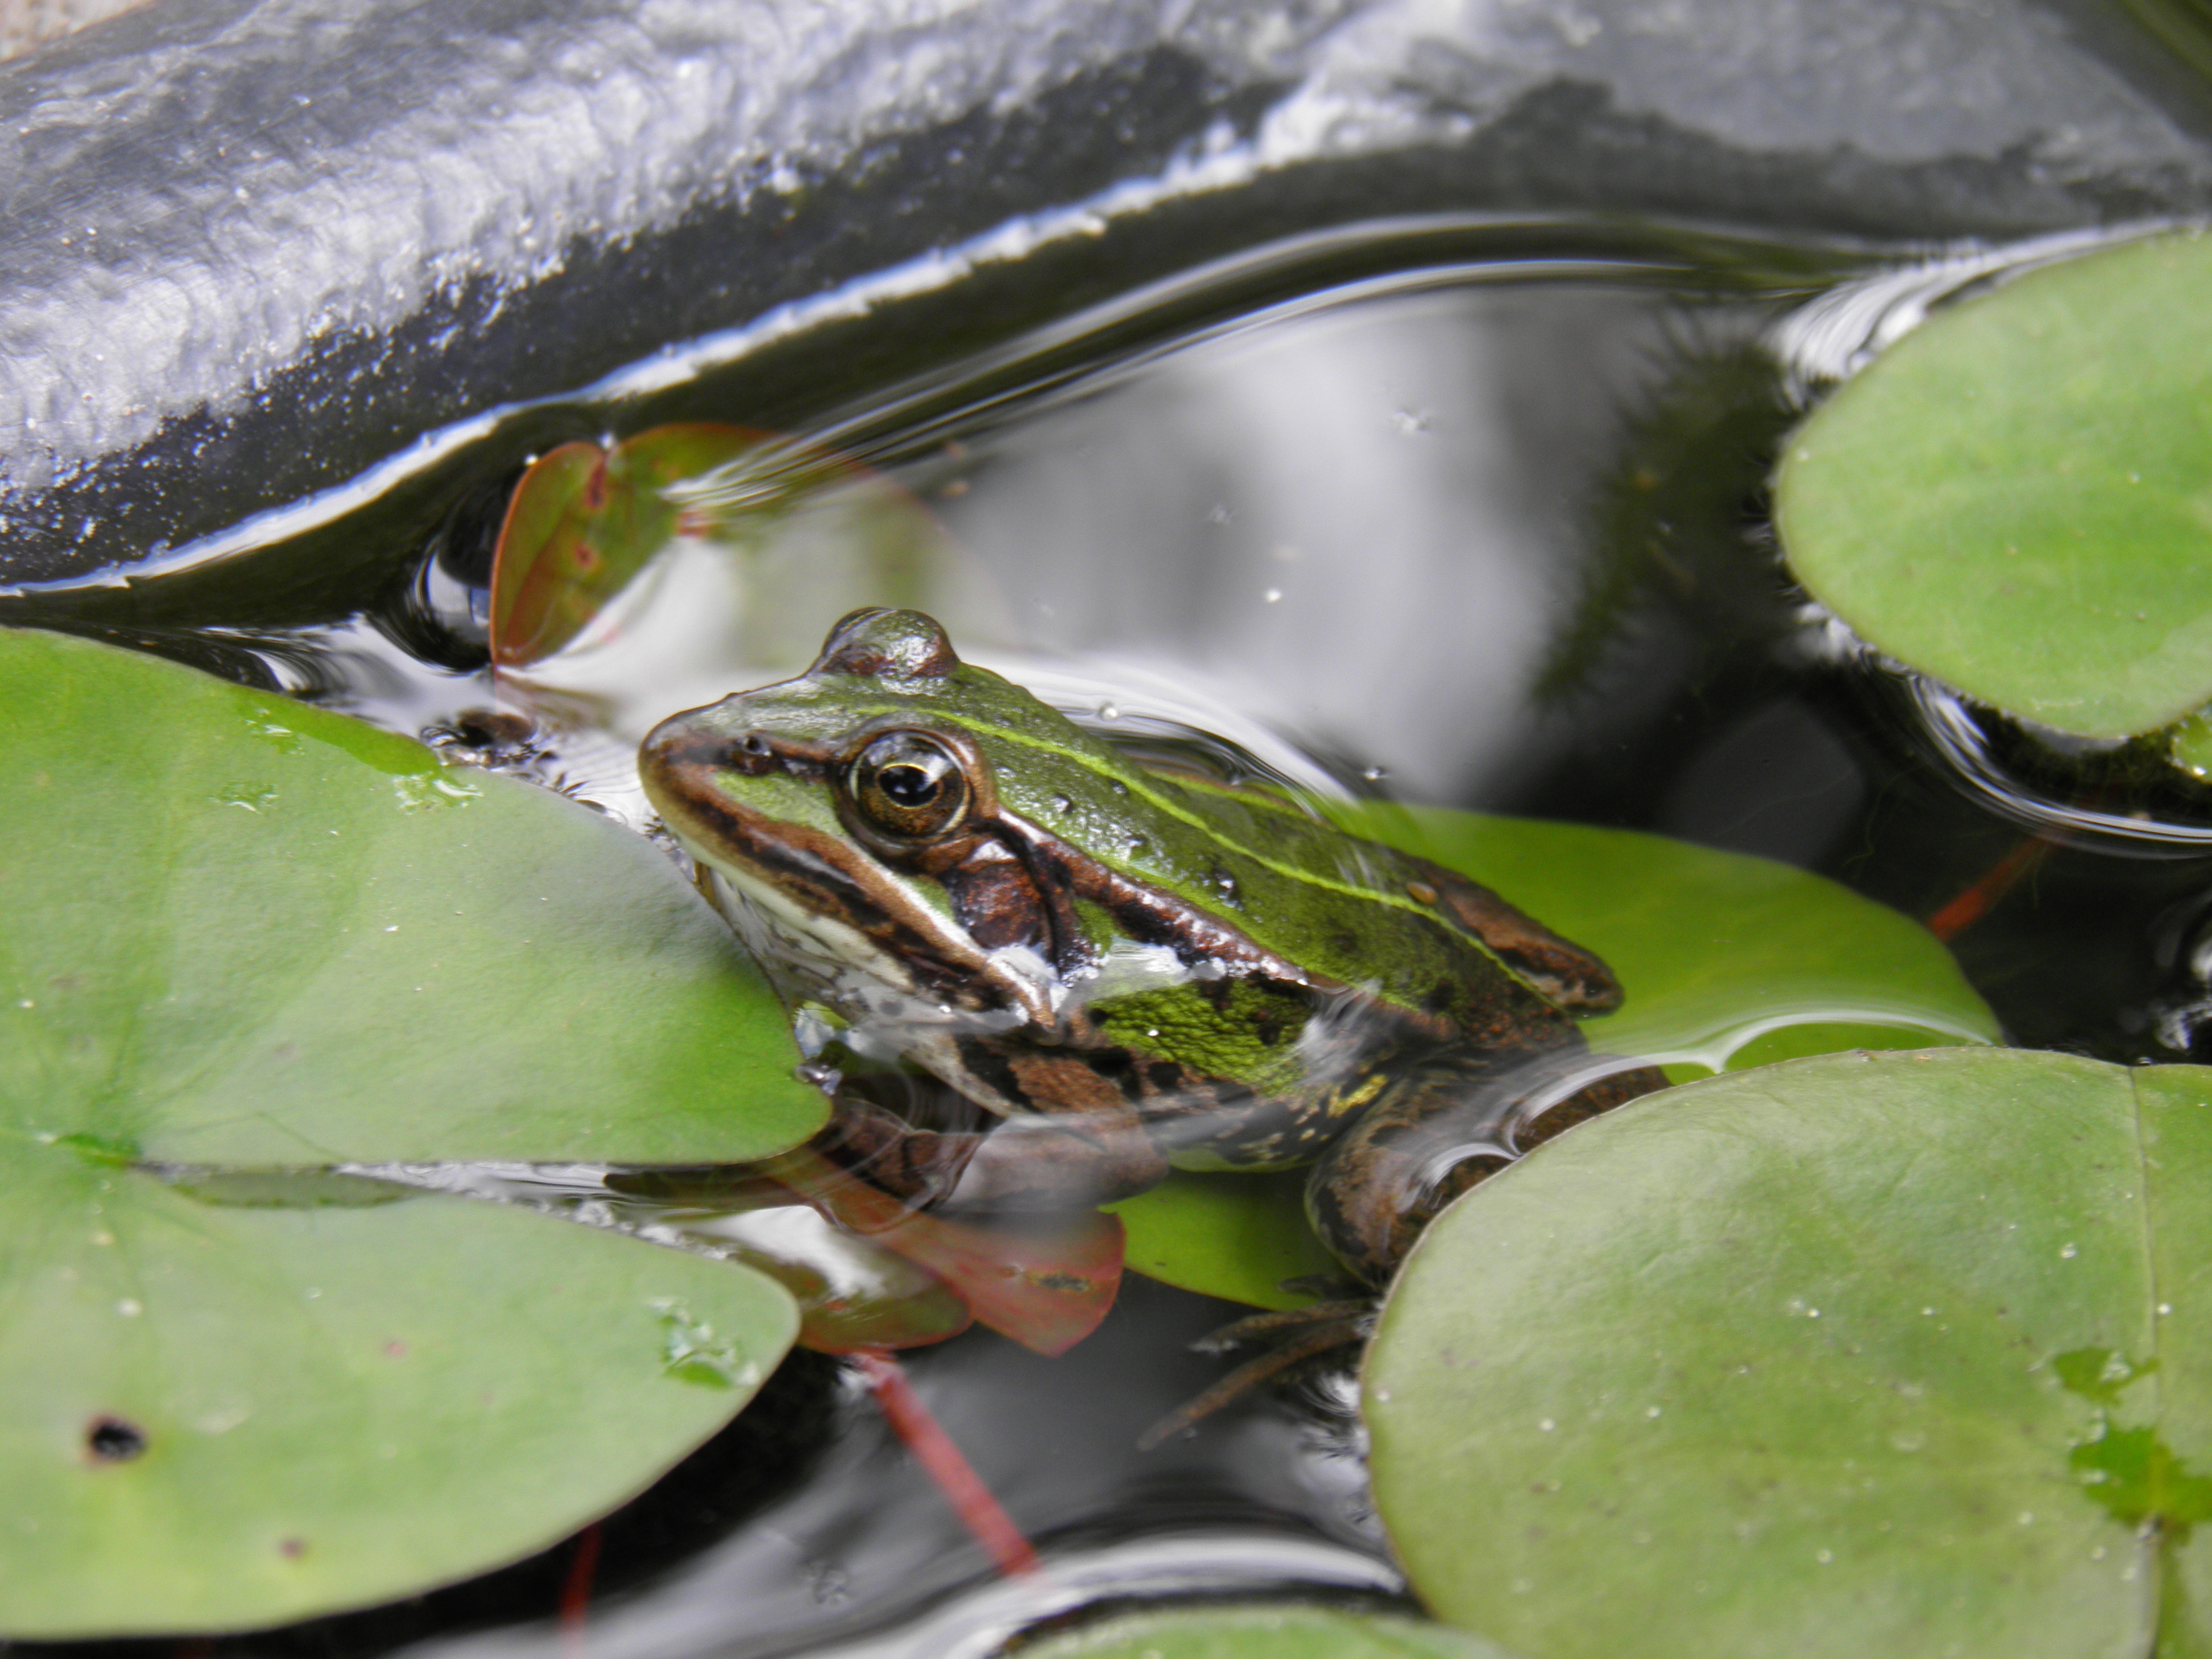
wildlife, green, frog, amphibian, fauna, tree frog, animals, vertebrate, amphibians, macro photography, bullfrog, ranidae